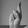
ASL letter: R